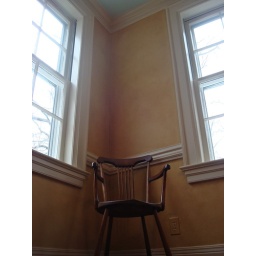
Glazed walls in dining room with robin's egg blue ceiling.